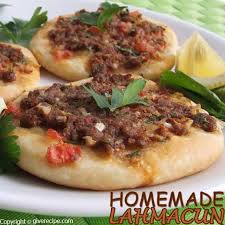
Yemek: lahmacun